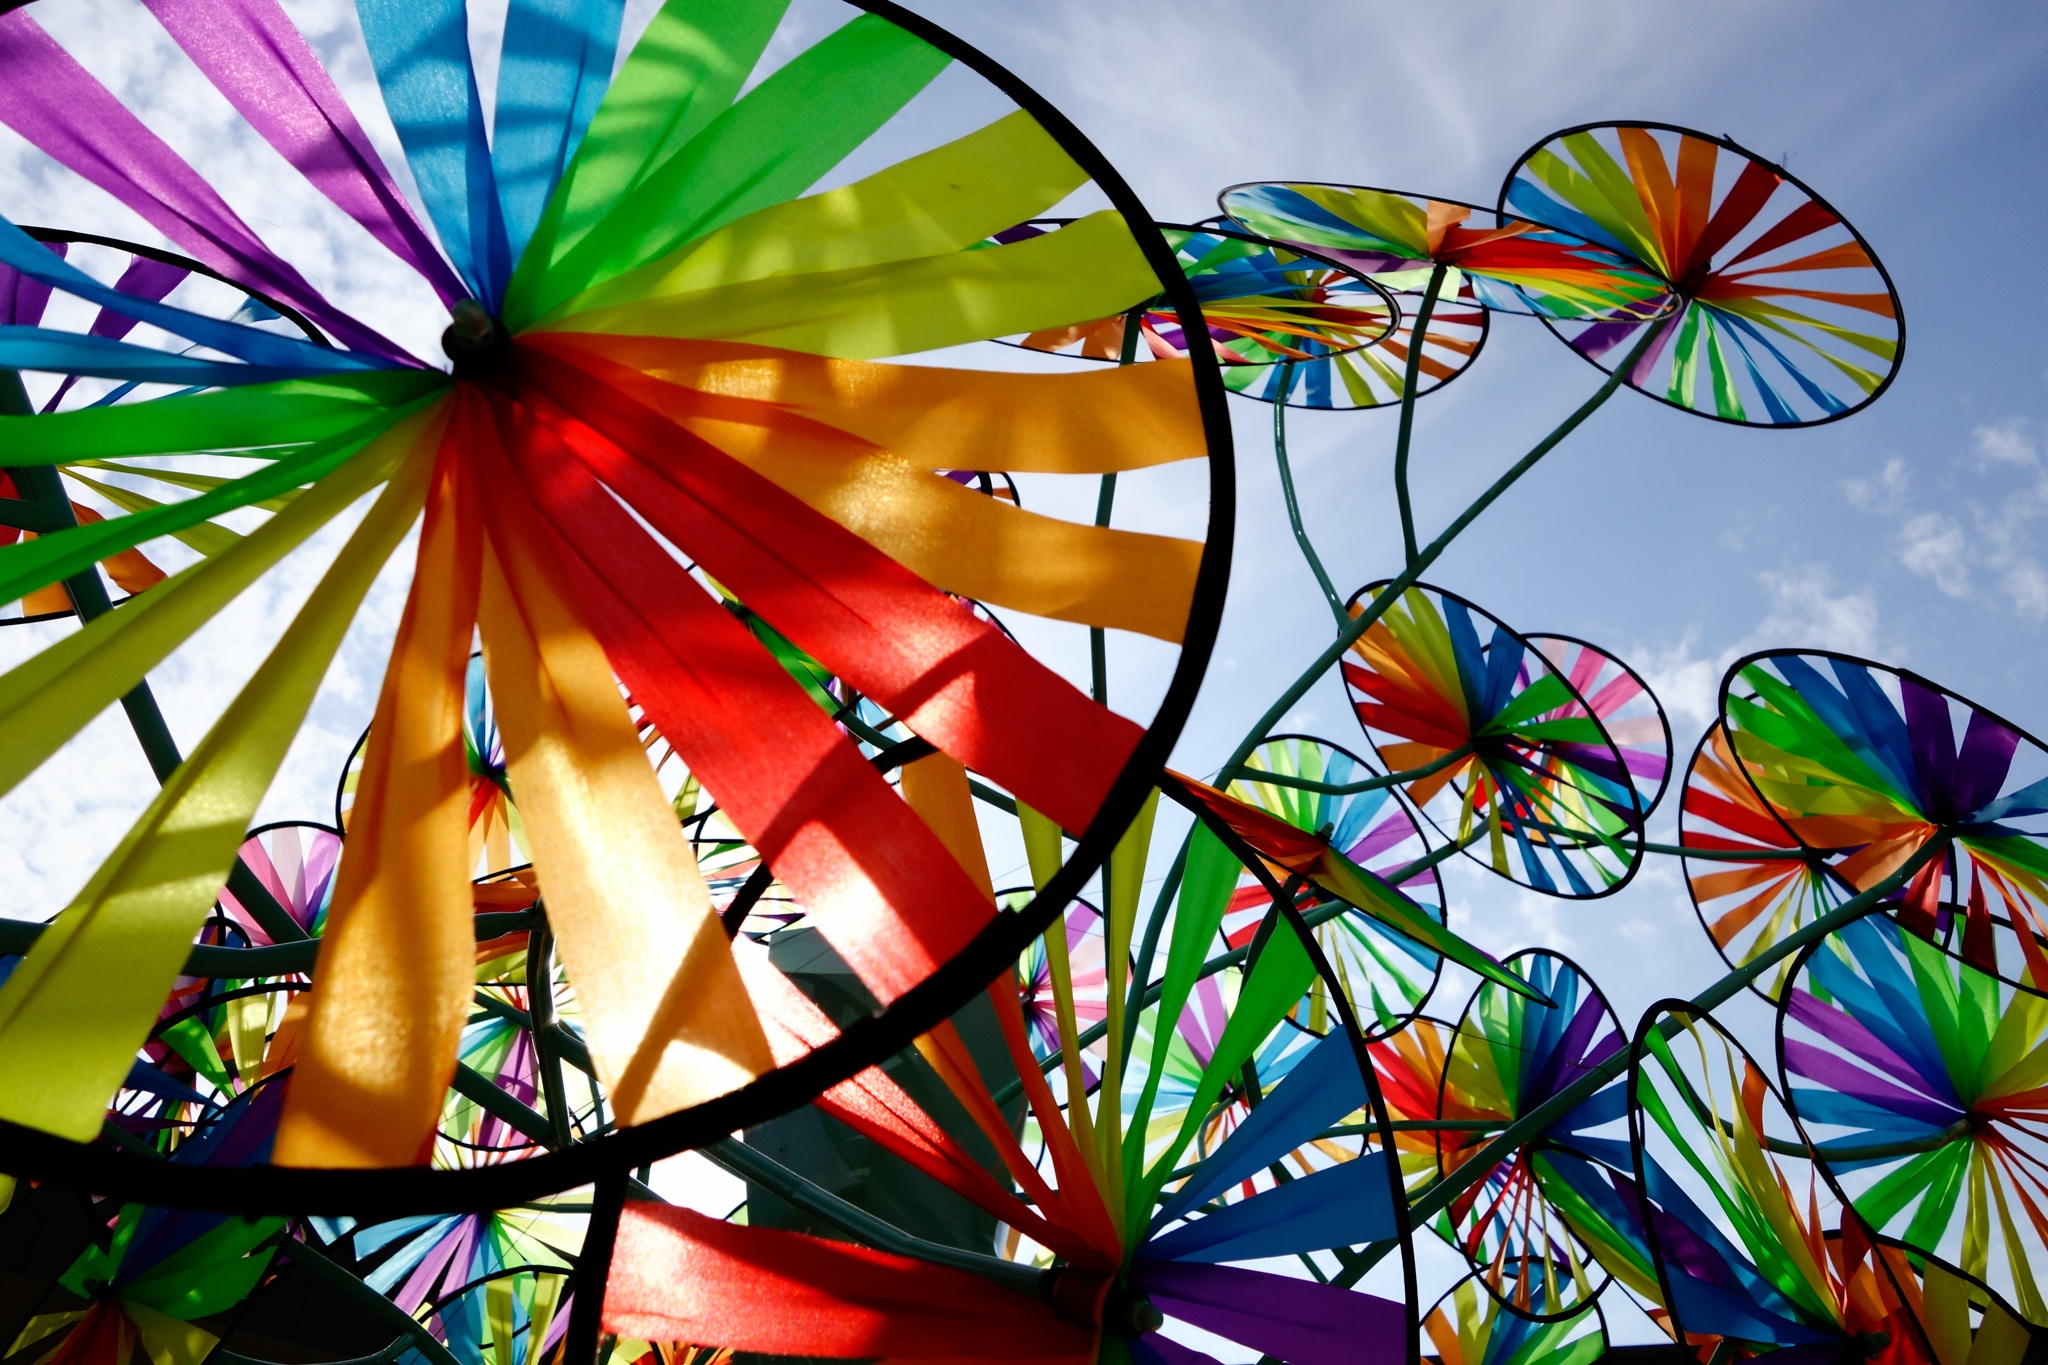
sky, window, glass, windmill, wind, ferris wheel, color, colorful, toy, stained glass, circle, pinwheel, symmetry, joy, psychedelic art